Karl Marx

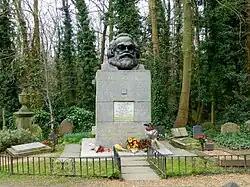
Tomb of Karl Marx, East Highgate Cemetery, London

In late 1847, Marx and Engels began writing what was to become their most famous work – a programme of action for the Communist League. Written jointly by Marx and Engels from December 1847 to January 1848, "The Communist Manifesto" was first published on 21 February 1848. "The Communist Manifesto" laid out the beliefs of the new Communist League. No longer a secret society, the Communist League wanted to make aims and intentions clear to the general public rather than hiding its beliefs as the League of the Just had been doing. The opening lines of the pamphlet set forth the principal basis of Marxism: "The history of all hitherto existing society is the history of class struggles". It goes on to examine the antagonisms that Marx claimed were arising in the clashes of interest between the bourgeoisie (the wealthy capitalist class) and the proletariat (the industrial working class). Proceeding on from this, the "Manifesto" presents the argument for why the Communist League, as opposed to other socialist and liberal political parties and groups at the time, was truly acting in the interests of the proletariat to overthrow capitalist society and to replace it with socialism.